2003 New Democratic Party leadership election

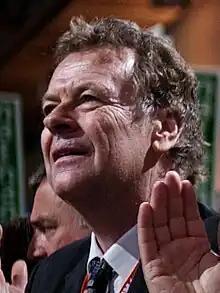
Lorne Nystrom

Lorne Nystrom had served as the MP for Regina—Qu'Appelle from 1997 at the time of the election, and the NDP critic for economic policy, finance, banks, national revenue, public accounts, Crown corporations and electoral reform. He previously served as MP for Yorkton—Melville from 1968 to 1993. Through his 29 years in Parliament, it was the third time he had run for leader, following unsuccessful bids in 1975 and in 1995. Nystrom campaigned heavily on the issue of electoral reform. Other emphases included his parliamentary experience and practical left-wing economics; he had edited a book on financial issues, "Just Making Change".